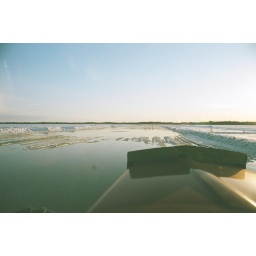
crossing the ice bridge on the the mackenzie river , late in the season